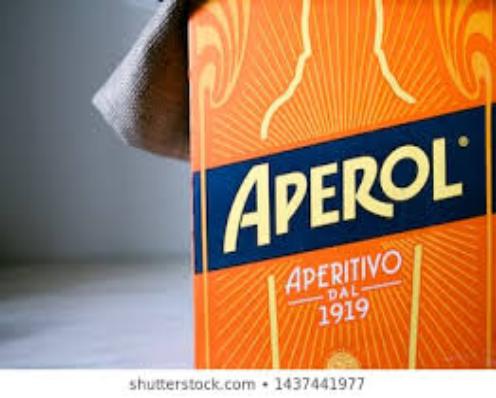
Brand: APEROL
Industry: Food